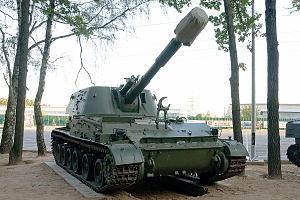
Le 2S3 Akatsiya est un canon automoteur soviétique de 152,4 mm développé en 1968 en réponse au M109 américain. Entré en service en 1971, il a équipé les forces armées soviétiques puis russes.
L’armée de terre ukrainienne est la branche terrestre des forces armées ukrainiennes. Elle a été formé à partir des forces terrestres soviétique à la chute de l'Union soviétique.